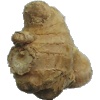
Label: ginger_root